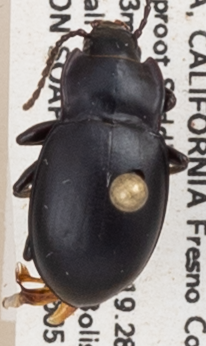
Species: Metrius contractus
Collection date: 2019-06-05 04:00:00
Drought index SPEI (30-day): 2.01
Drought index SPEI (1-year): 0.39
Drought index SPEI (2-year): -0.086